Francis Bertie, 1st Viscount Bertie of Thame

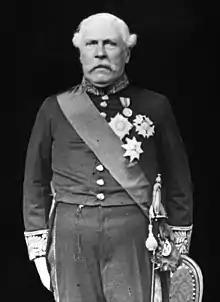
Lord Bertie of Thame, 1915.

Francis Leveson Bertie, 1st Viscount Bertie of Thame, ( "barty of tame"; 17 August 1844 – 26 September 1919) was a British diplomat. He was Ambassador to Italy between 1903 and 1905 and Ambassador to France between 1905 and 1918.